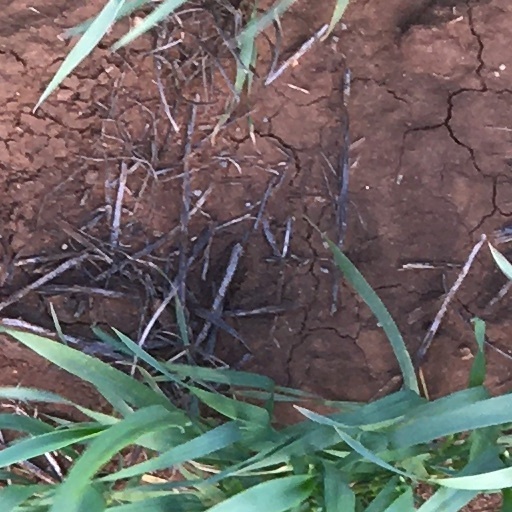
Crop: wheat